Olga San Juan

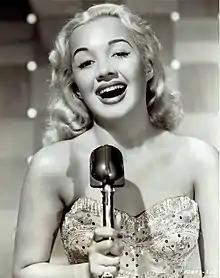
San Juan in "Variety Girl", 1947

Olga San Juan (March 16, 1927January 3, 2009) was an American actress and comedian. Born in Brooklyn, she began her brief film career with Paramount Pictures after being scouted at Copacabana. She performed in several Hollywood musicals in the 1940s and on Broadway in "Paint Your Wagon" (1951).